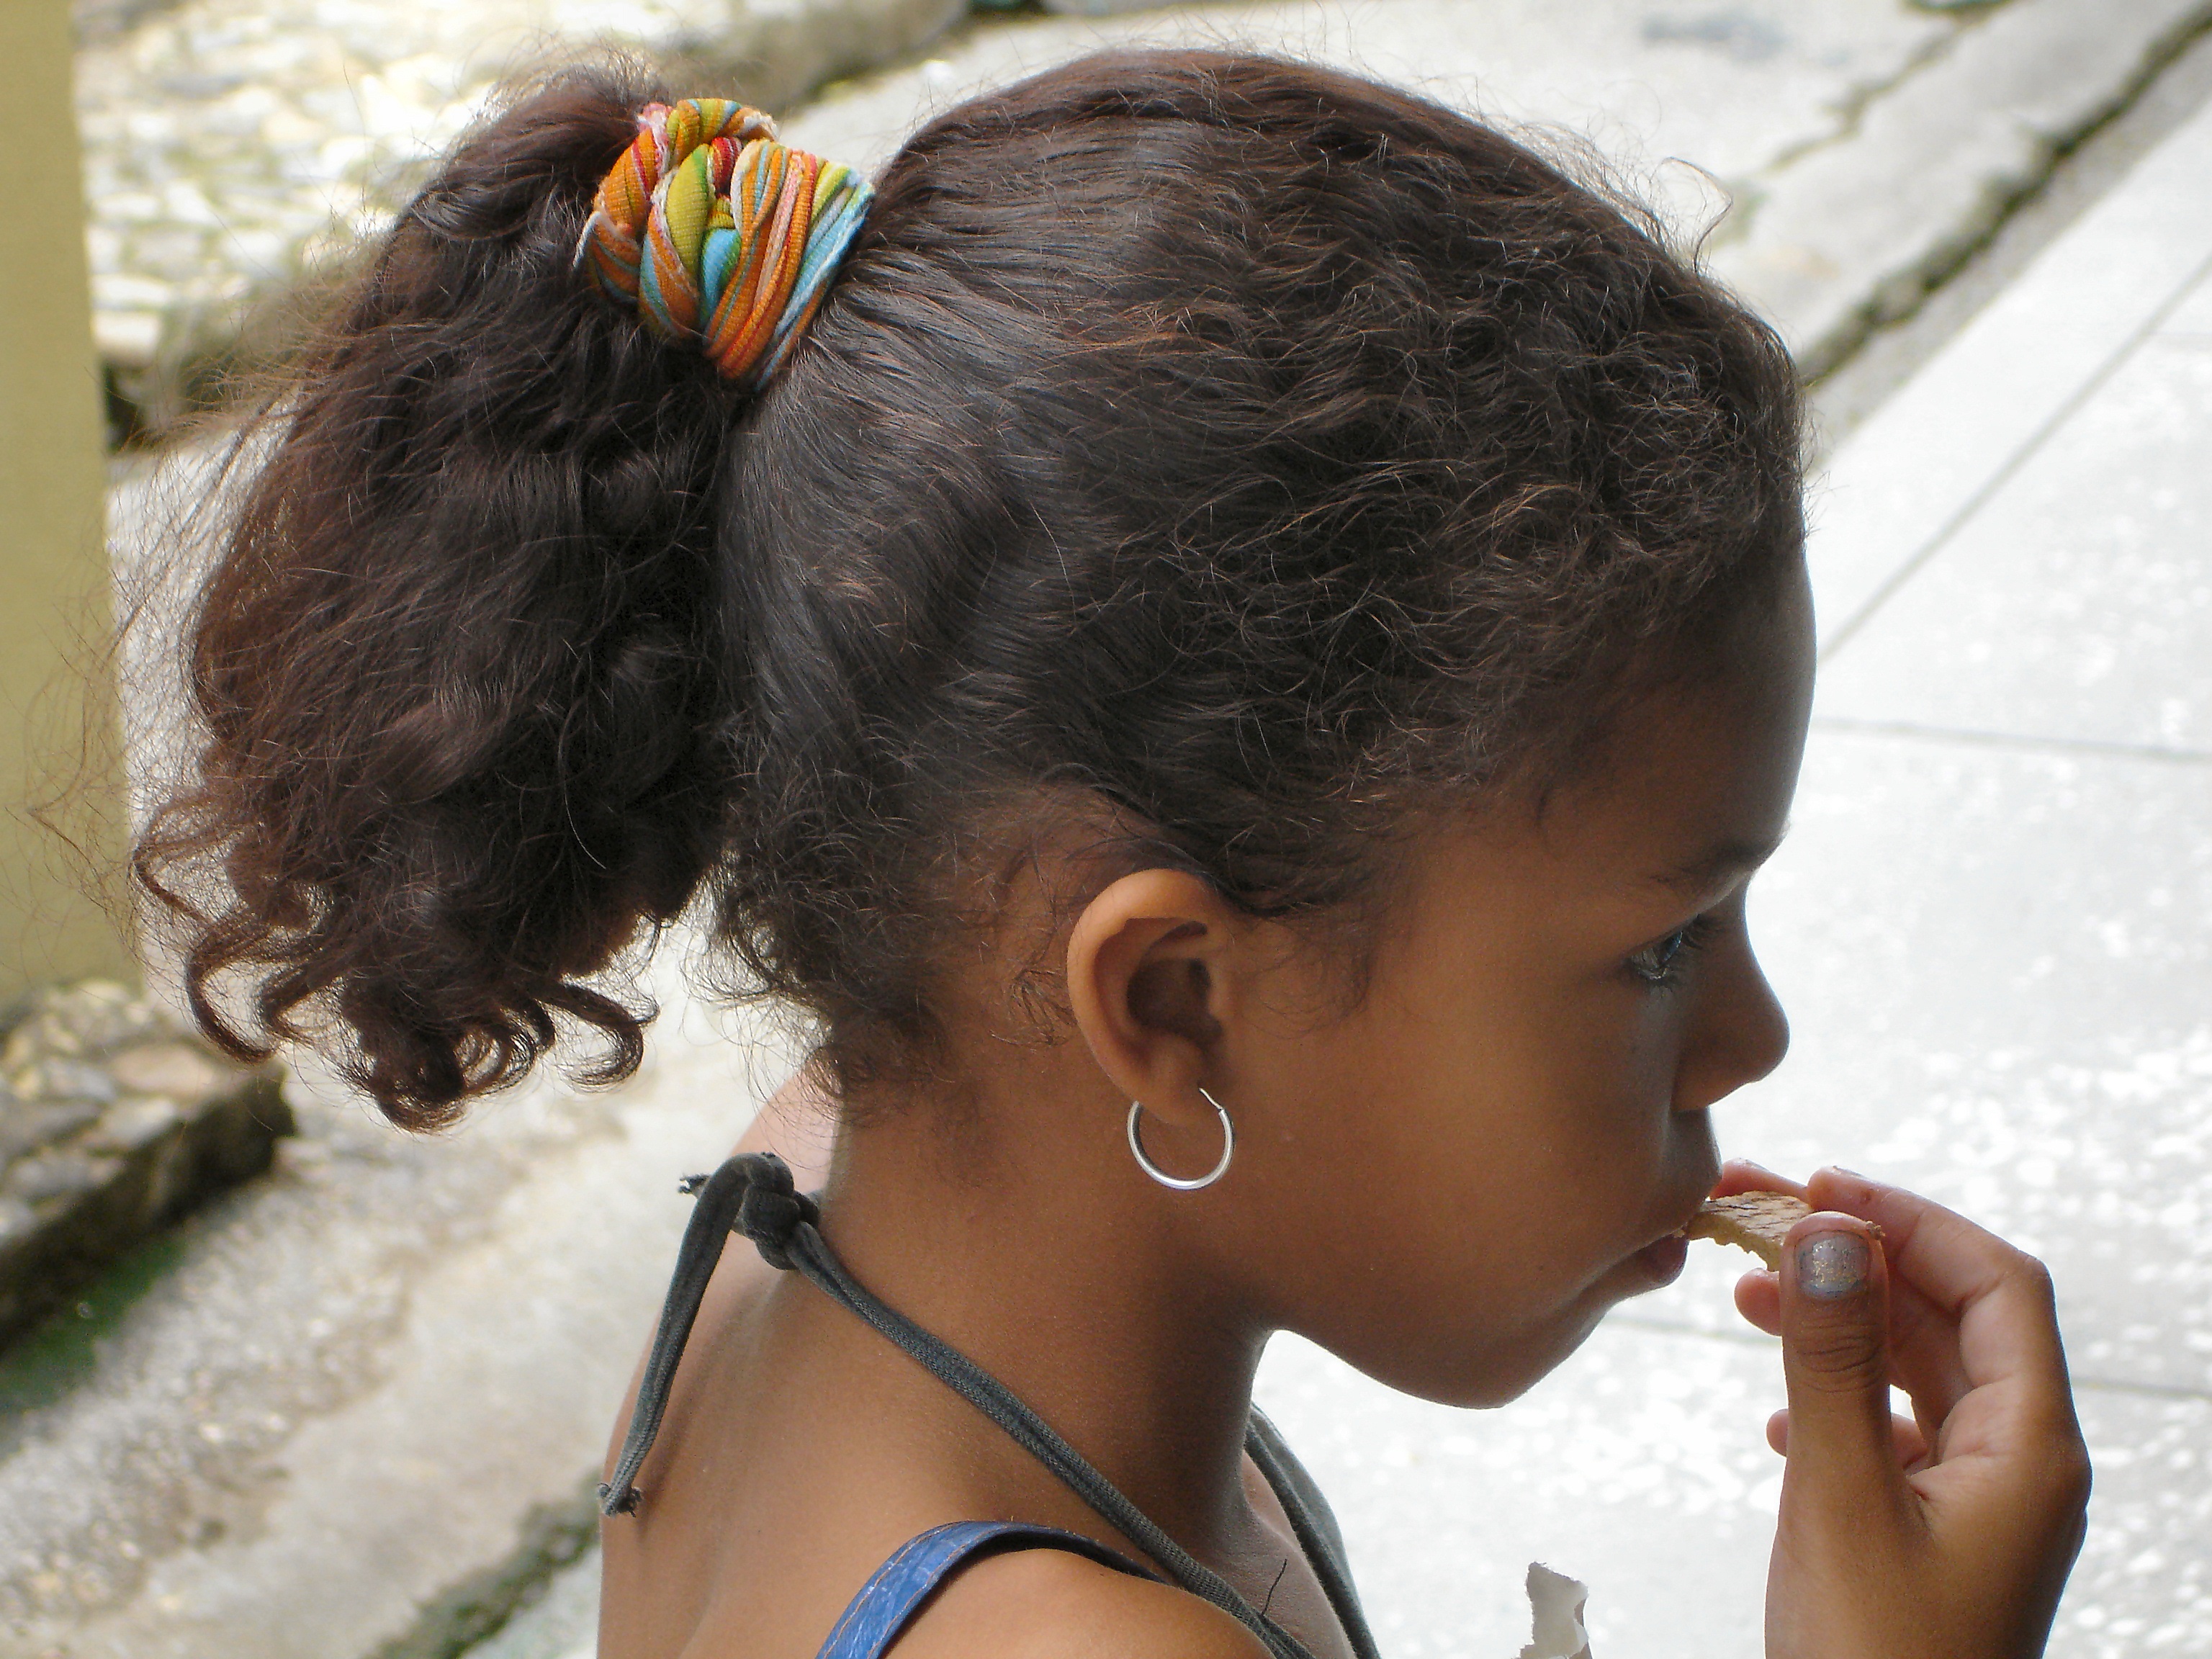
person, people, girl, hair, cute, profile, portrait, spring, child, hairstyle, smile, close up, cuba, fun, temple, toddler, eye, head, skin, beauty, organ, ponytail